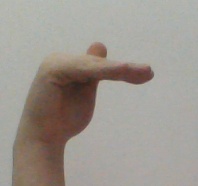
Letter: khaa